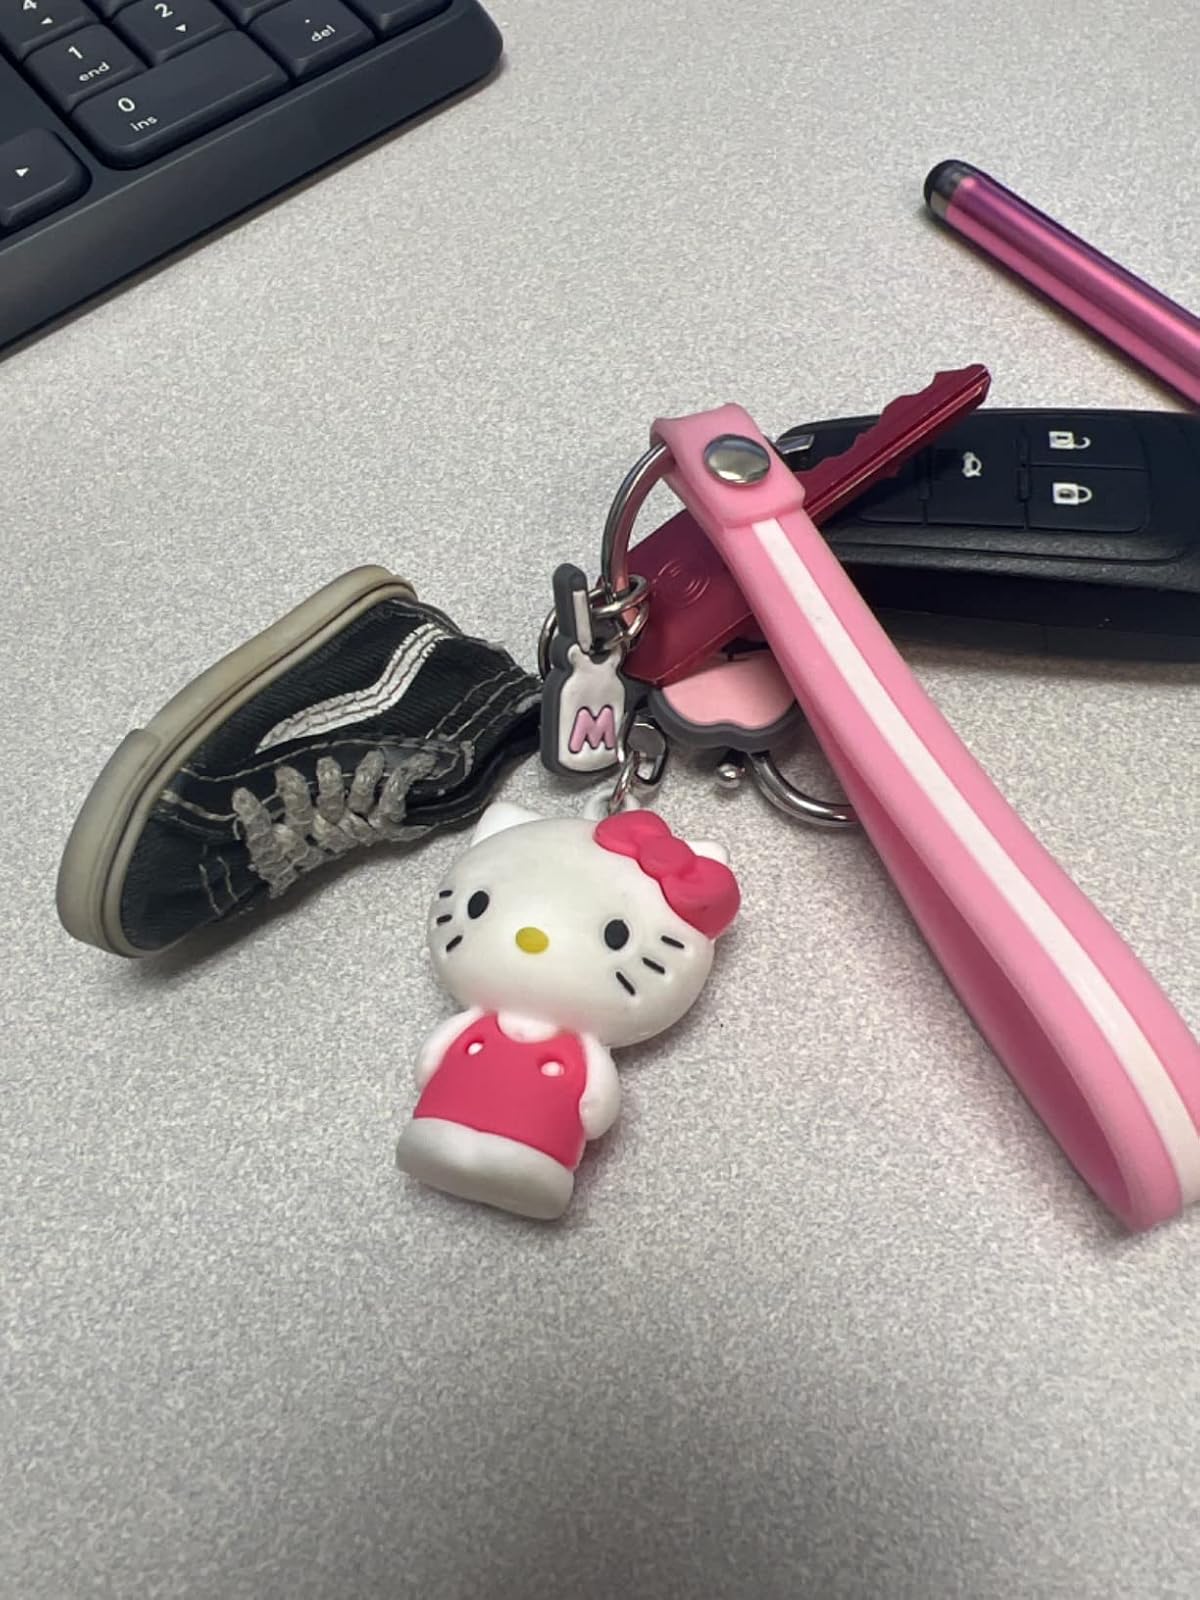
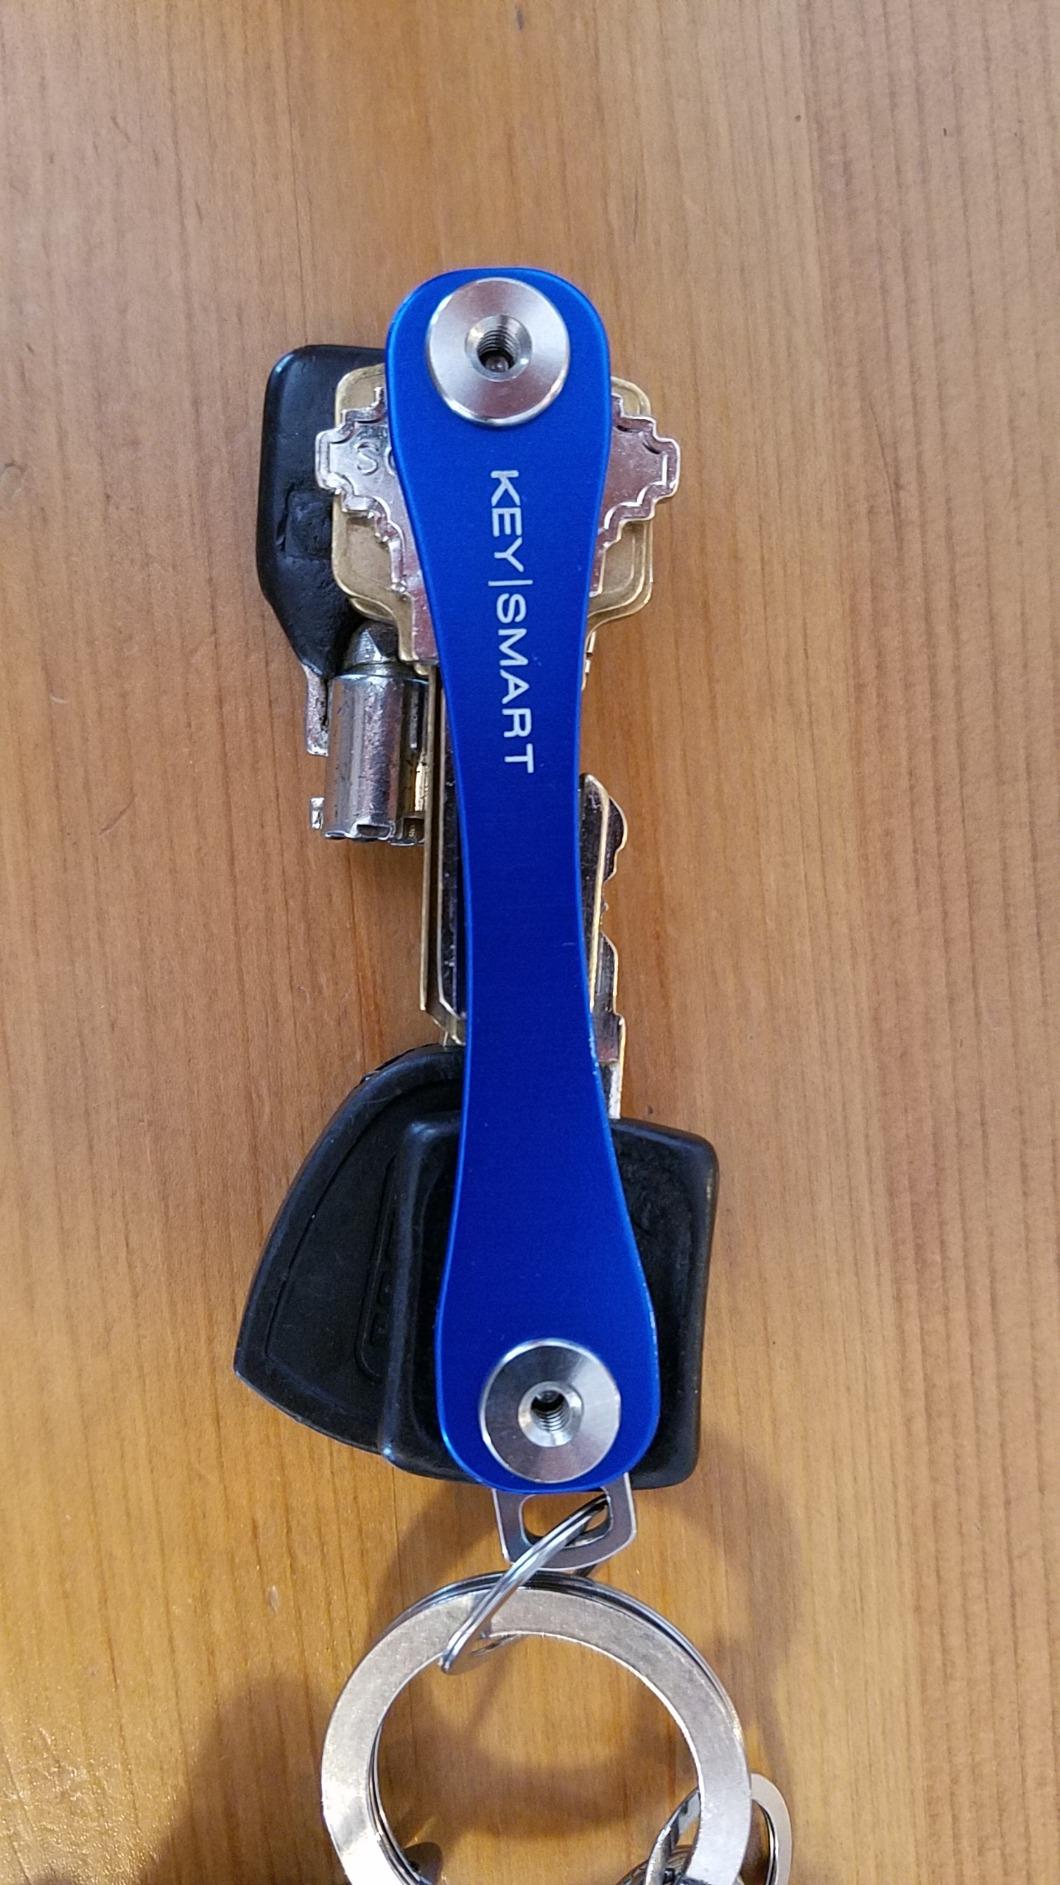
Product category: accessories_keychain
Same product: no